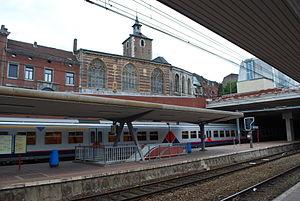
La gare du Palais à Liège, vue vers l'église Saint-Servais en surplomb.
La gare de Liège-Saint-Lambert, anciennement gare de Liège-Palais jusqu'à fin 2018, est une gare ferroviaire belge de la ligne 34, de Liège à Hasselt, située près de la place Saint-Lambert et du Palais des Princes-Évêques, à proximité du centre-ville de la ville de Liège, capitale économique de la région wallonne et chef-lieu de la province de Liège.